Sunwapta Falls

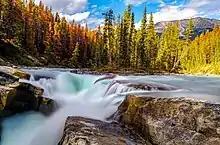
Sunwapta Falls

Sunwapta Falls is a pair of waterfalls of the Sunwapta River in Jasper National Park, Alberta, Canada.